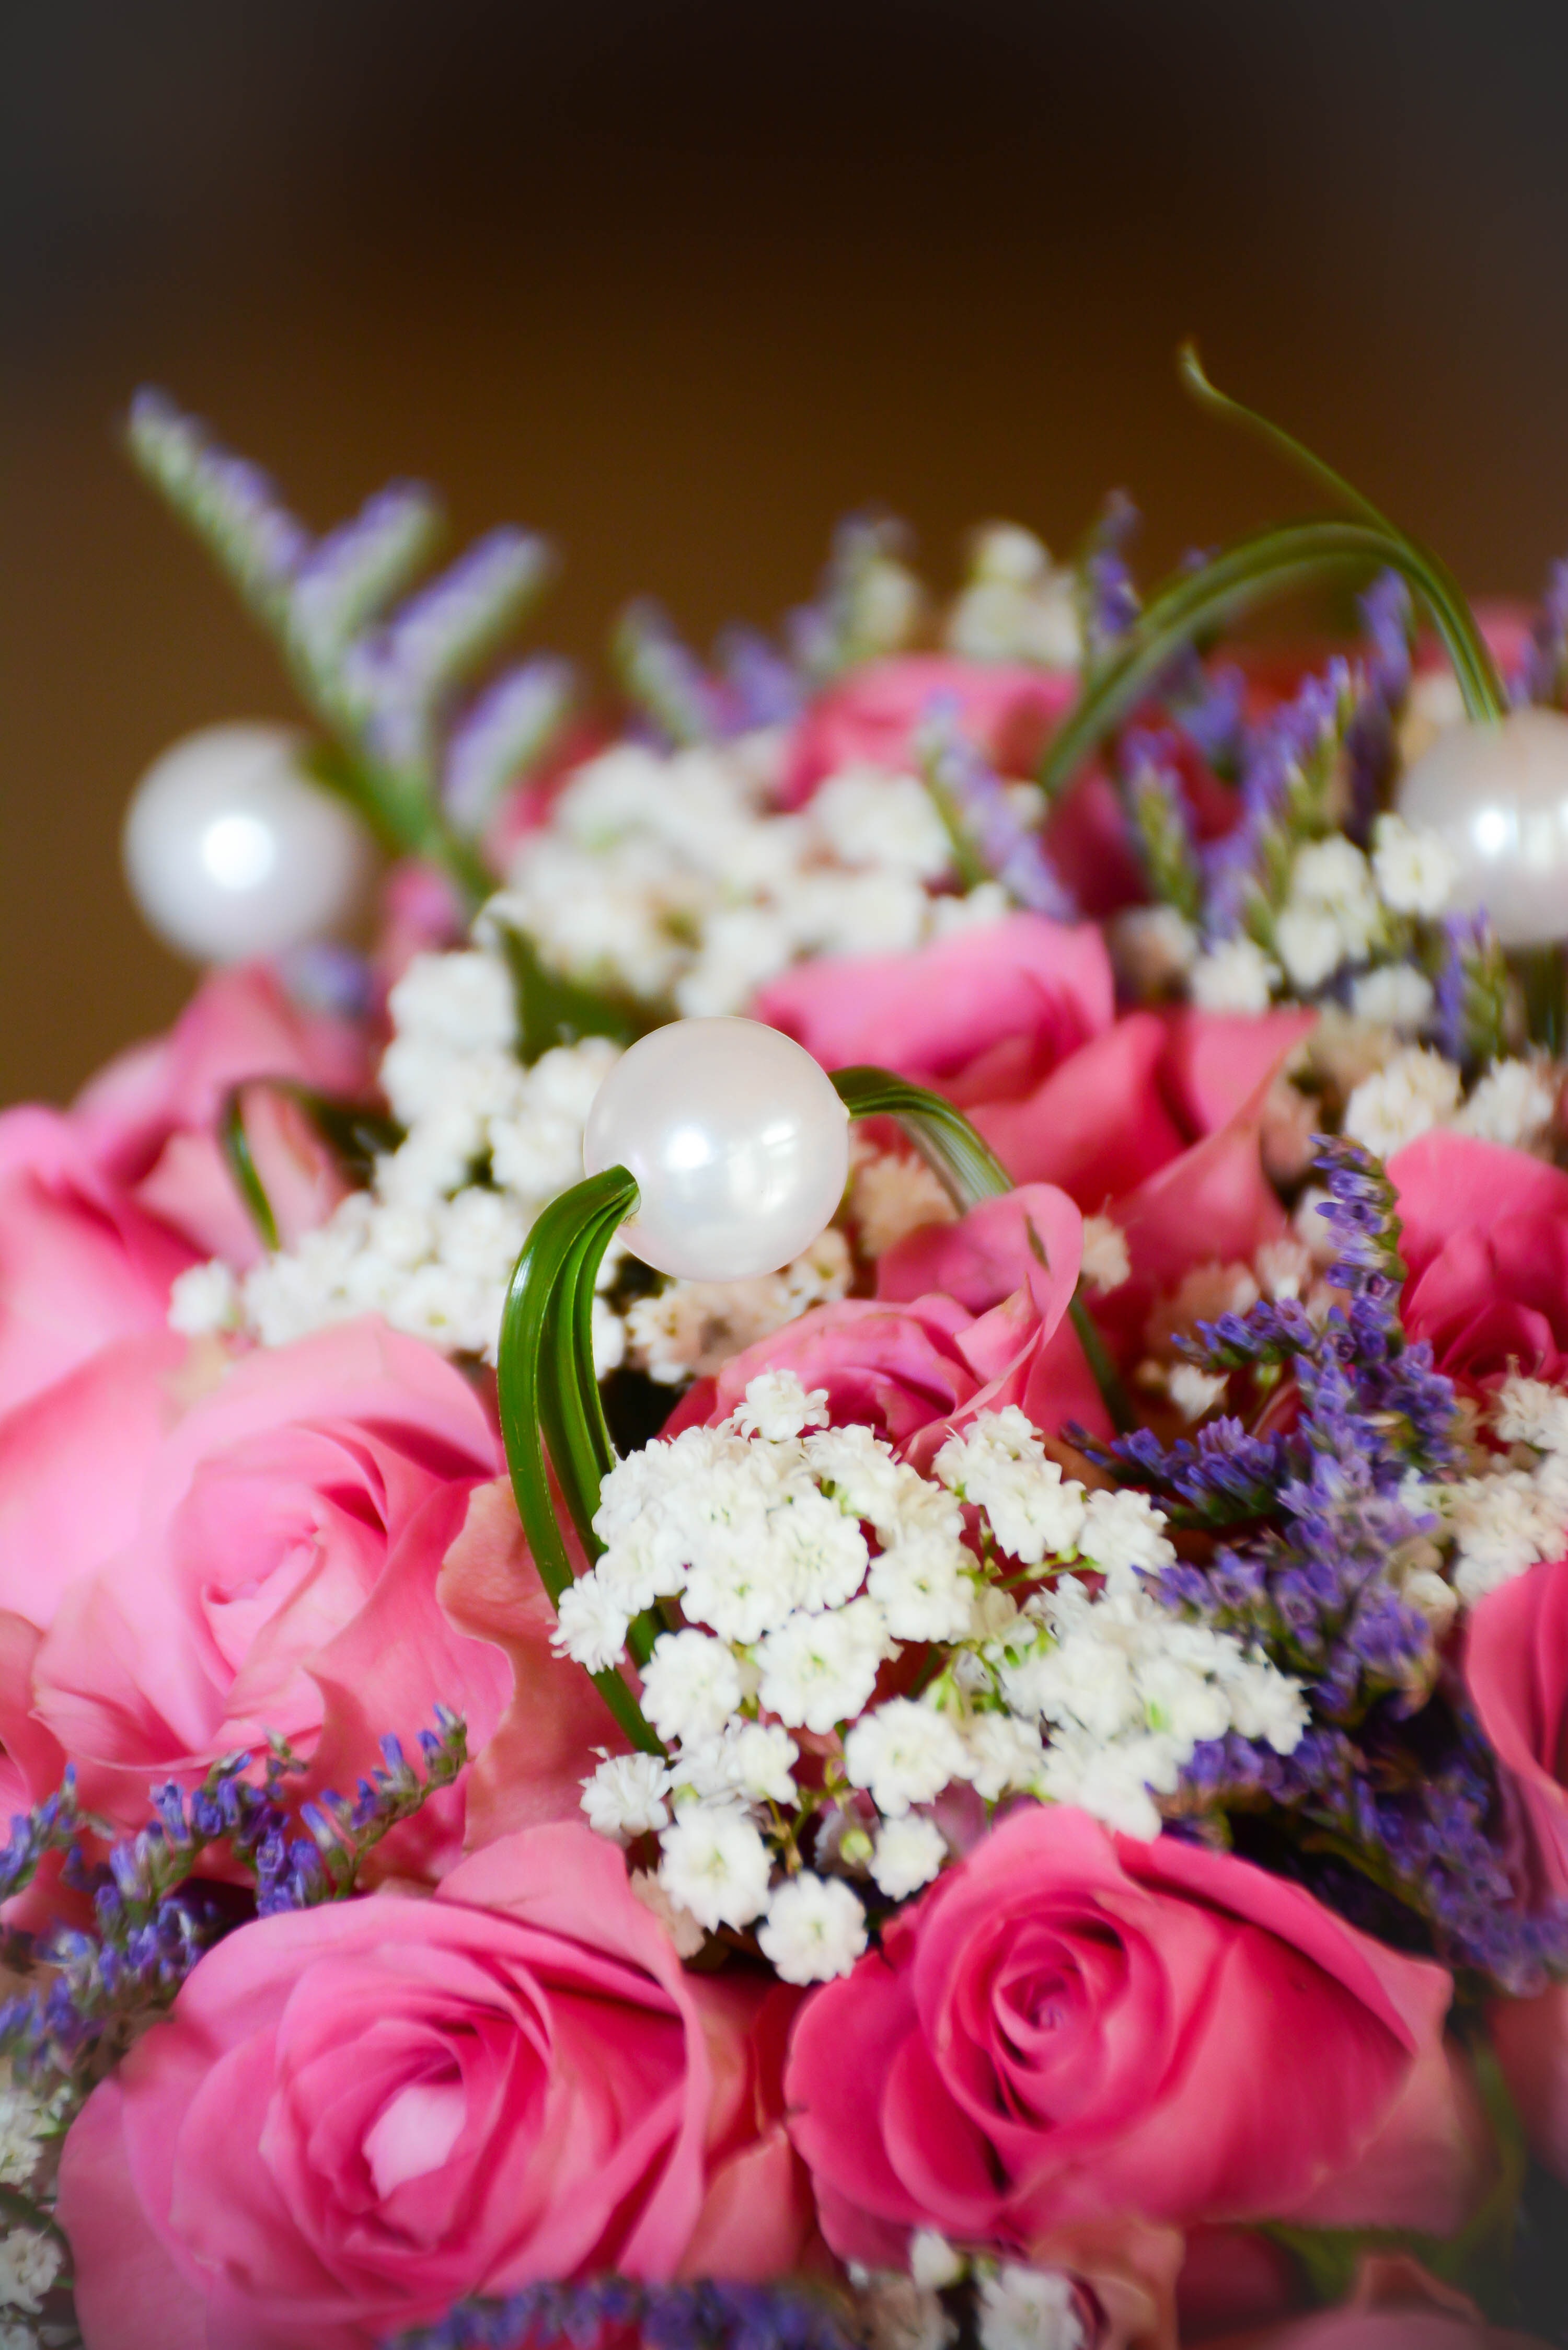
blossom, plant, flower, petal, bouquet, pink, wedding, flora, pearl, floristry, flowering plant, flower bouquet, floral design, centrepiece, land plant, flower arranging